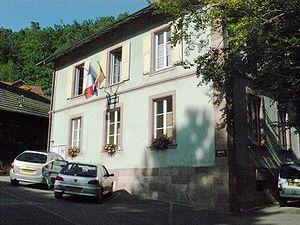
Mairie de Murbach
Murbach est une commune française située dans le département du Haut-Rhin, en région Grand Est.